Serial concatenated convolutional codes

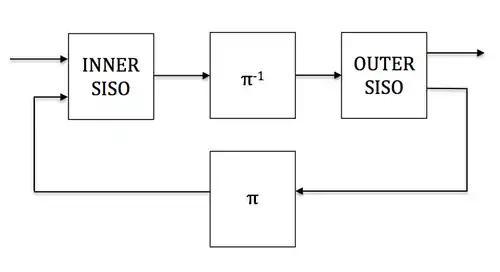
Fig. 2. SCCC Decoder

The SCCC decoder includes two soft-in-soft-out (SISO) decoders and an interleaver. While shown as separate units, the two SISO decoders may share all or part of their circuitry. The SISO decoding may be done is serial or parallel fashion, or some combination thereof. The SISO decoding is typically done using Maximum a posteriori (MAP) decoders using the BCJR algorithm.